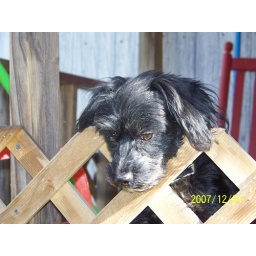
Him looking over the fence that on the porch to keep them from running off.